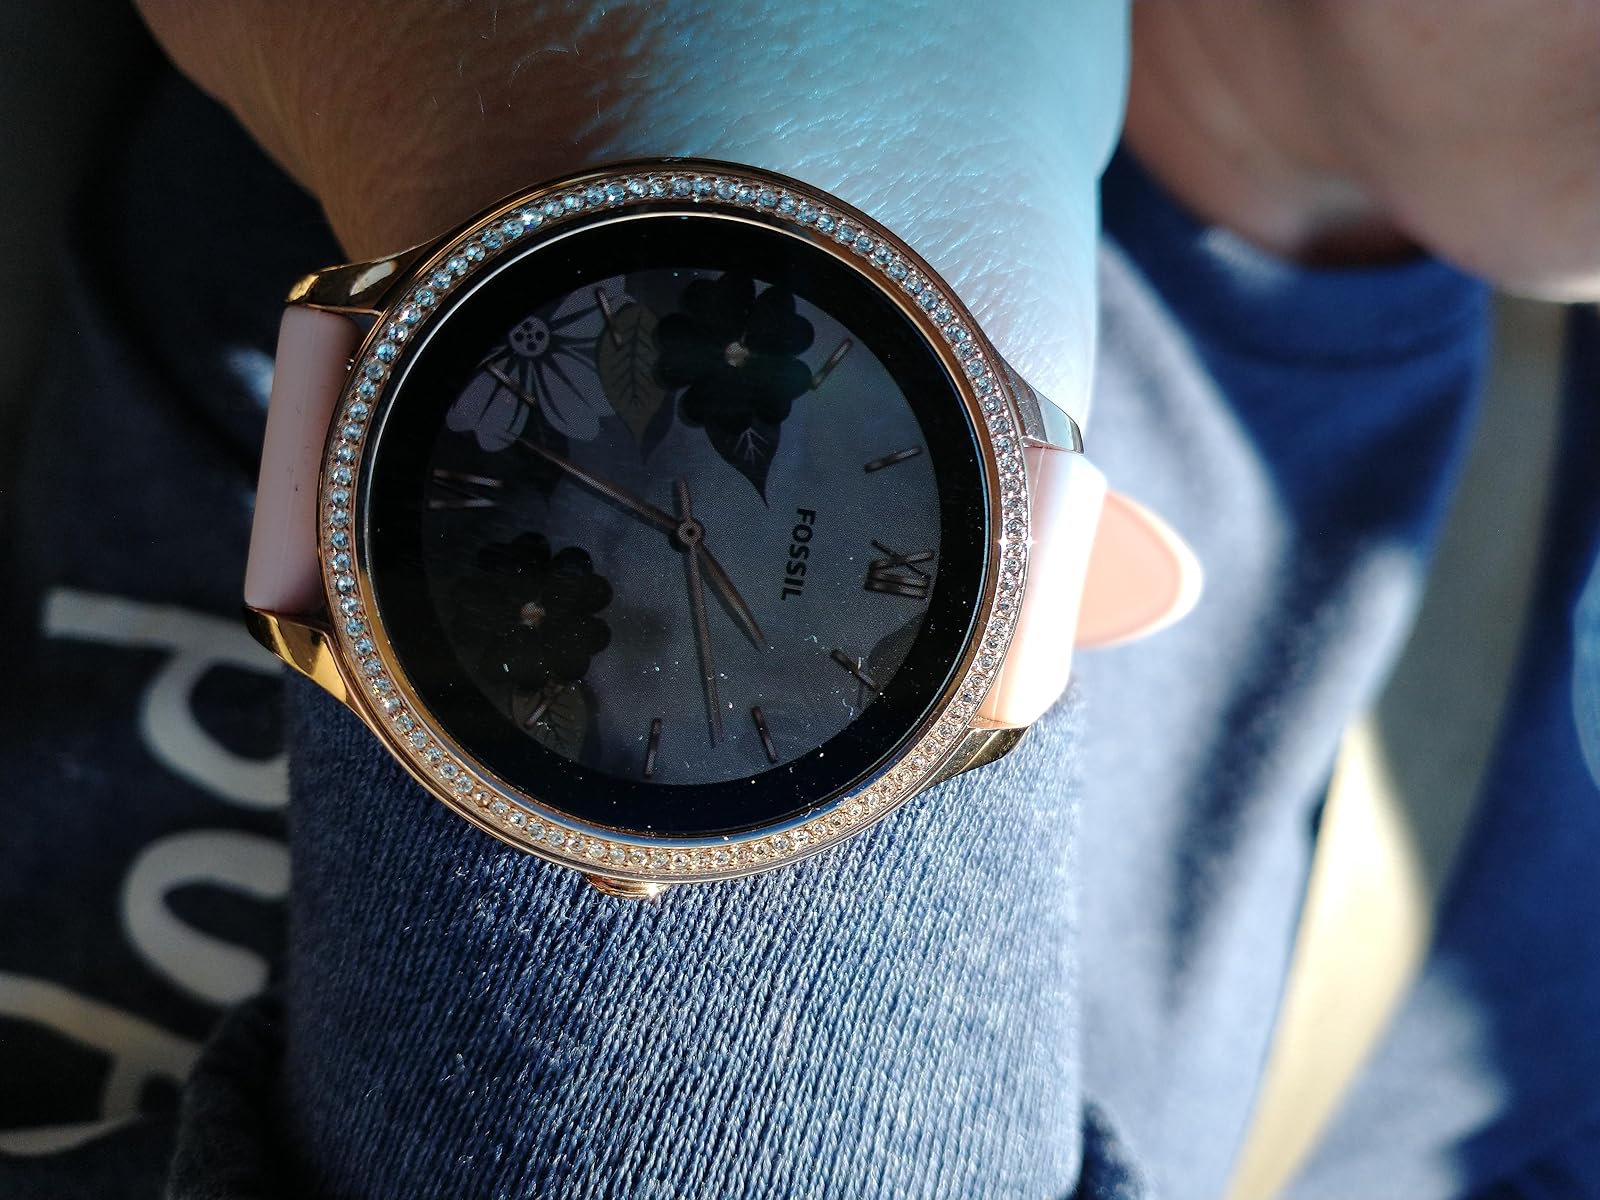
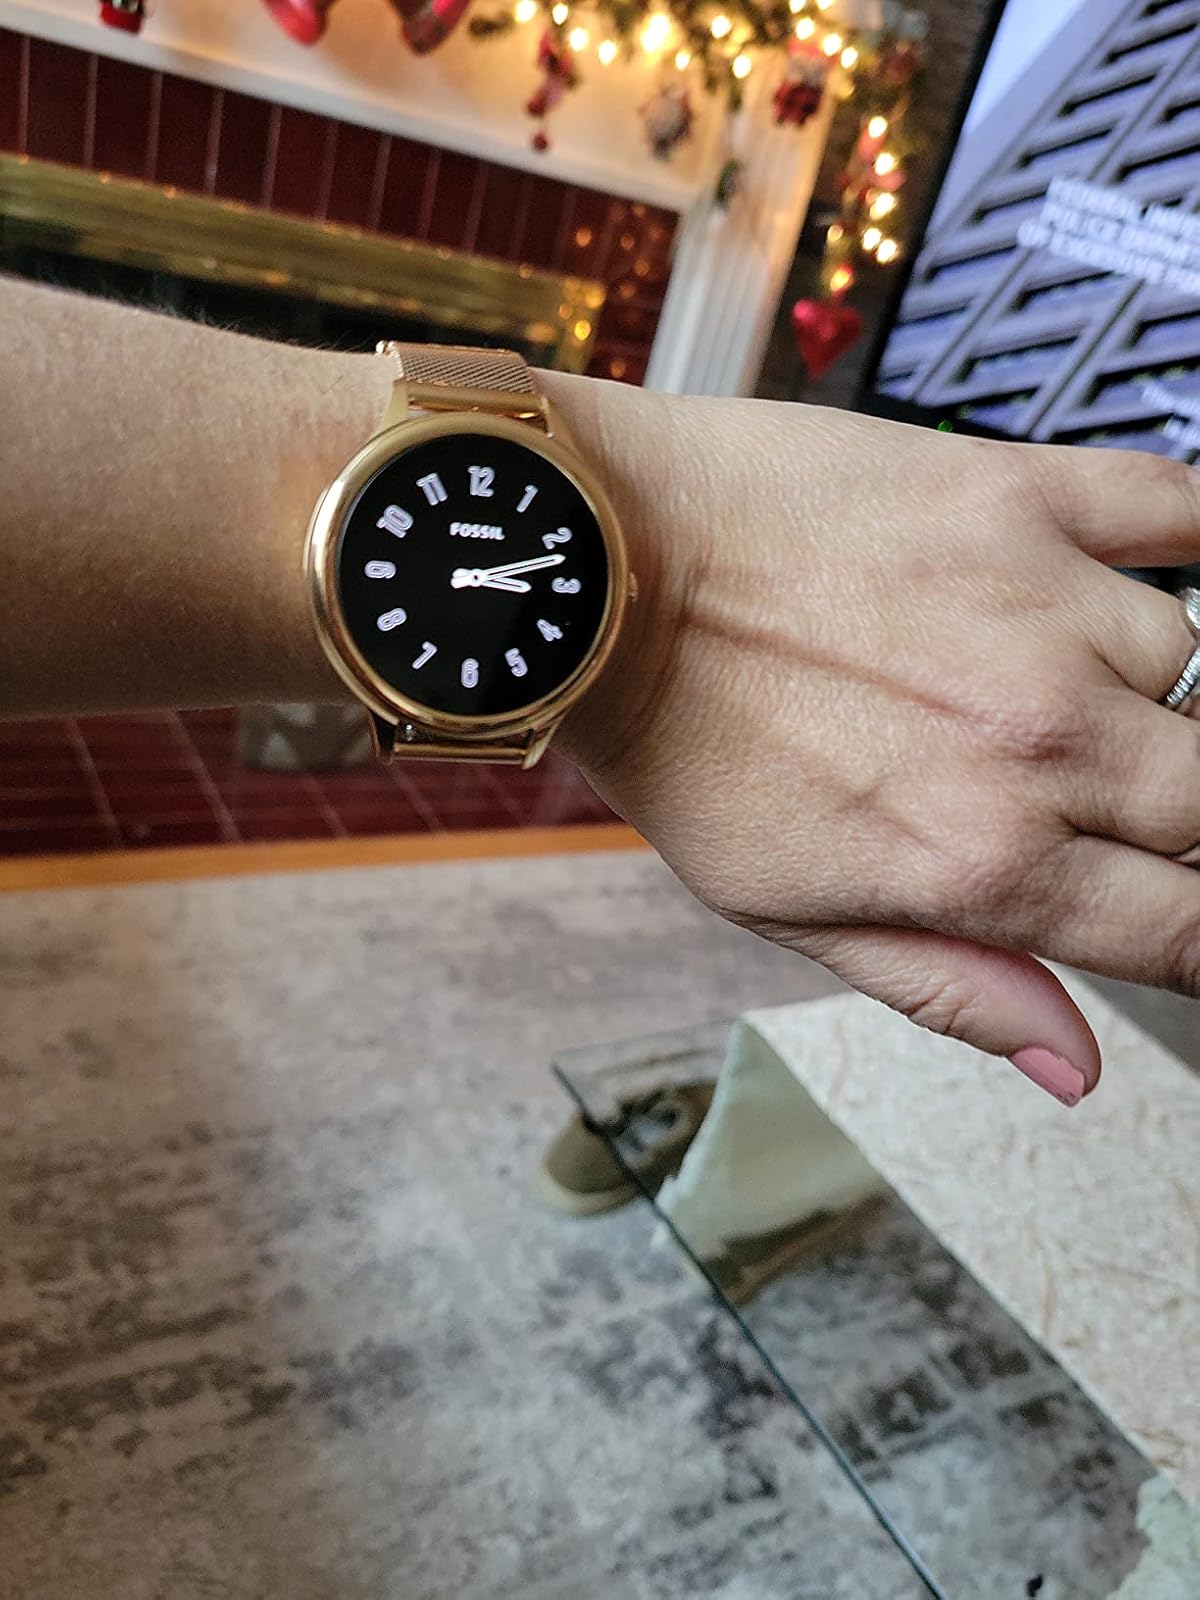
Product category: smartwatch
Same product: no